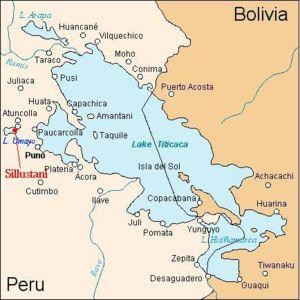
Le lac Umayo est un lac du district de Atuncolla, dans le département de Puno au sud du Pérou, à l'ouest du lac Titicaca.